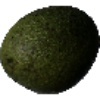
Label: Avocado 1